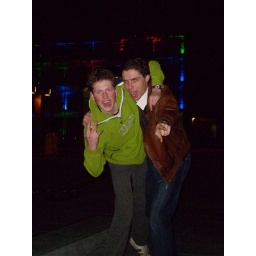
Een dag-excursie, georganiseerd door Cheops, in het (uiteindelijk niet zo) zonnige zuiden van Nederland: Eindhoven!